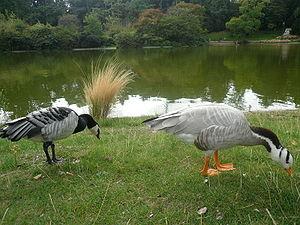
Une bernache nonnette et une oie à tête barrée
Le parc Montsouris est un jardin public situé dans le quartier du même nom, dans le sud de Paris, dans le 14ᵉ arrondissement. Pendant méridional du parc des Buttes-Chaumont, ce parc à l'anglaise aménagé à la fin du XIXᵉ siècle s'étend sur 15 hectares. Le parc abrite un grand nombre d'espèces d'oiseaux. Il y est planté de nombreux arbres.